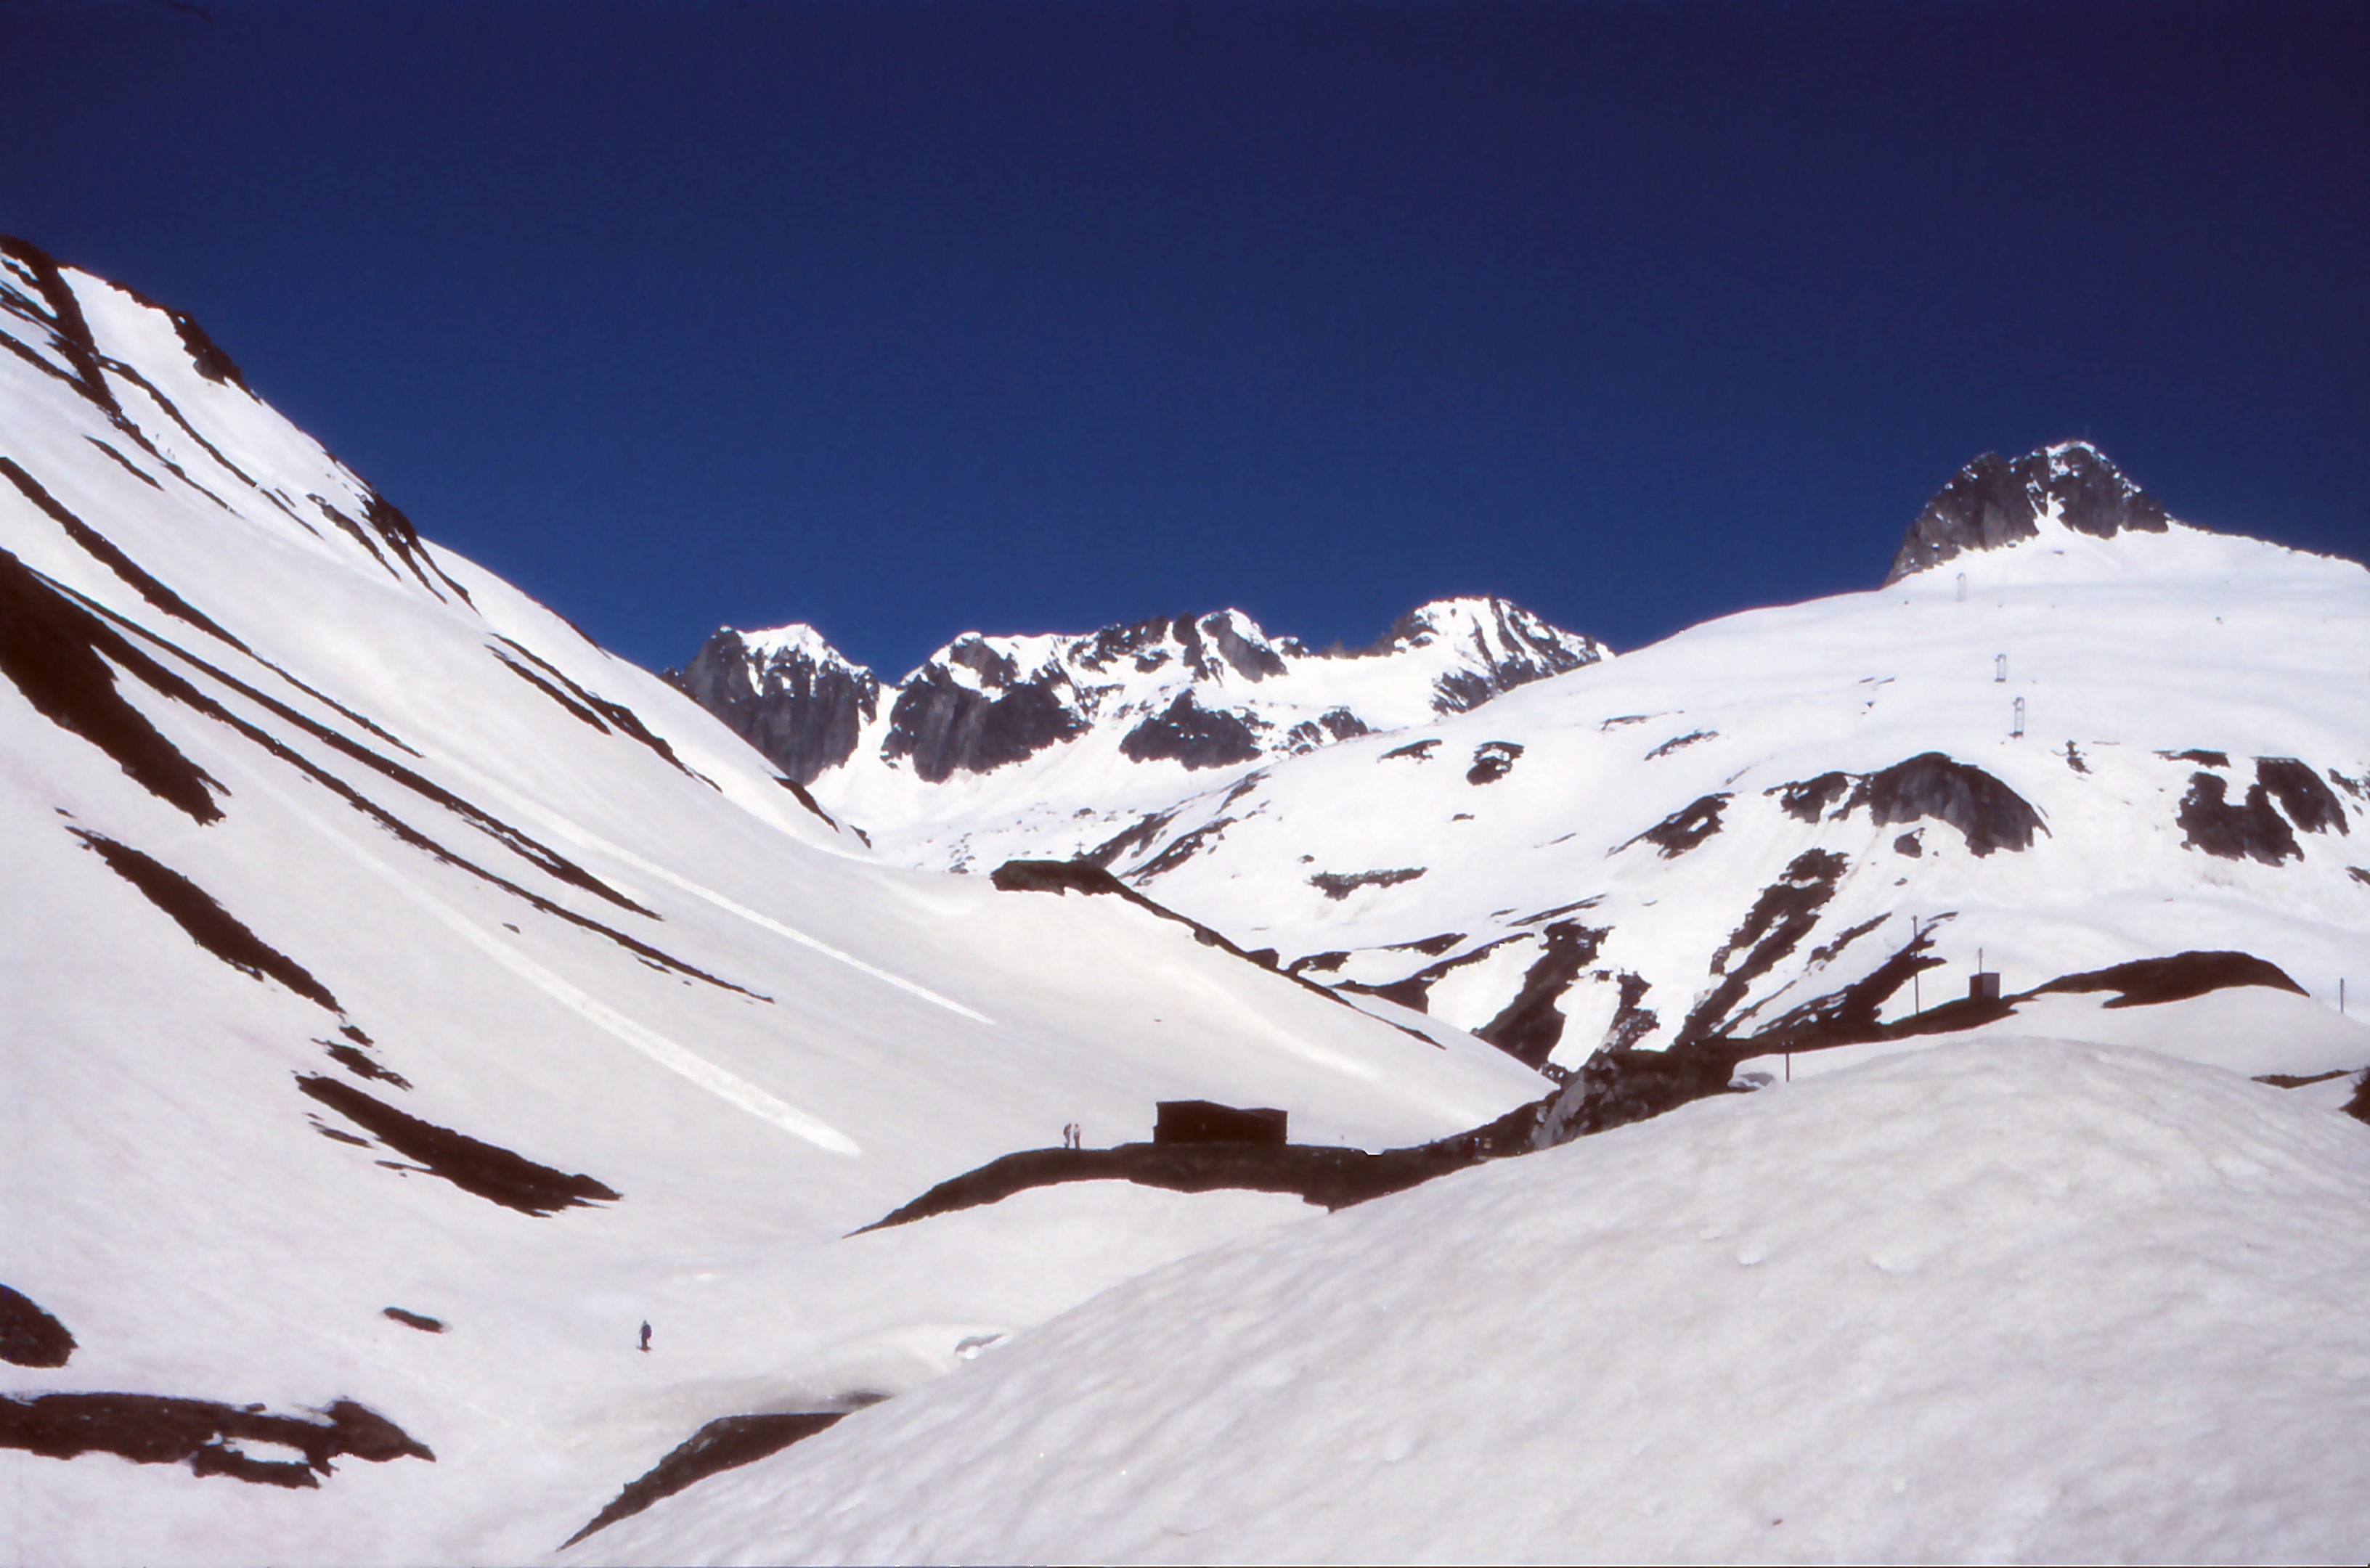
mountain, snow, winter, mountain range, weather, extreme sport, skiing, season, ridge, summit, mountaineering, winter sport, sports, alps, switzerland, piste, ski touring, furka pass, ski mountaineering, ski equipment, mountainous landforms, geological phenomenon, andermatt